Takeji Nara

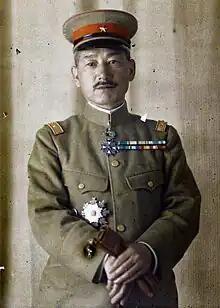
1919 Autochrome by Georges Chevalier

Nara was born in what is now part of Kanuma city, Tochigi Prefecture to a farming family. He attended military preparatory schools as a youth, and graduated from the 11th class of the Imperial Japanese Army Academy in 1889 as a second lieutenant in the artillery. In 1893, he attended the Army Artillery School, and the participated in the First Sino-Japanese War from 1894-1895.